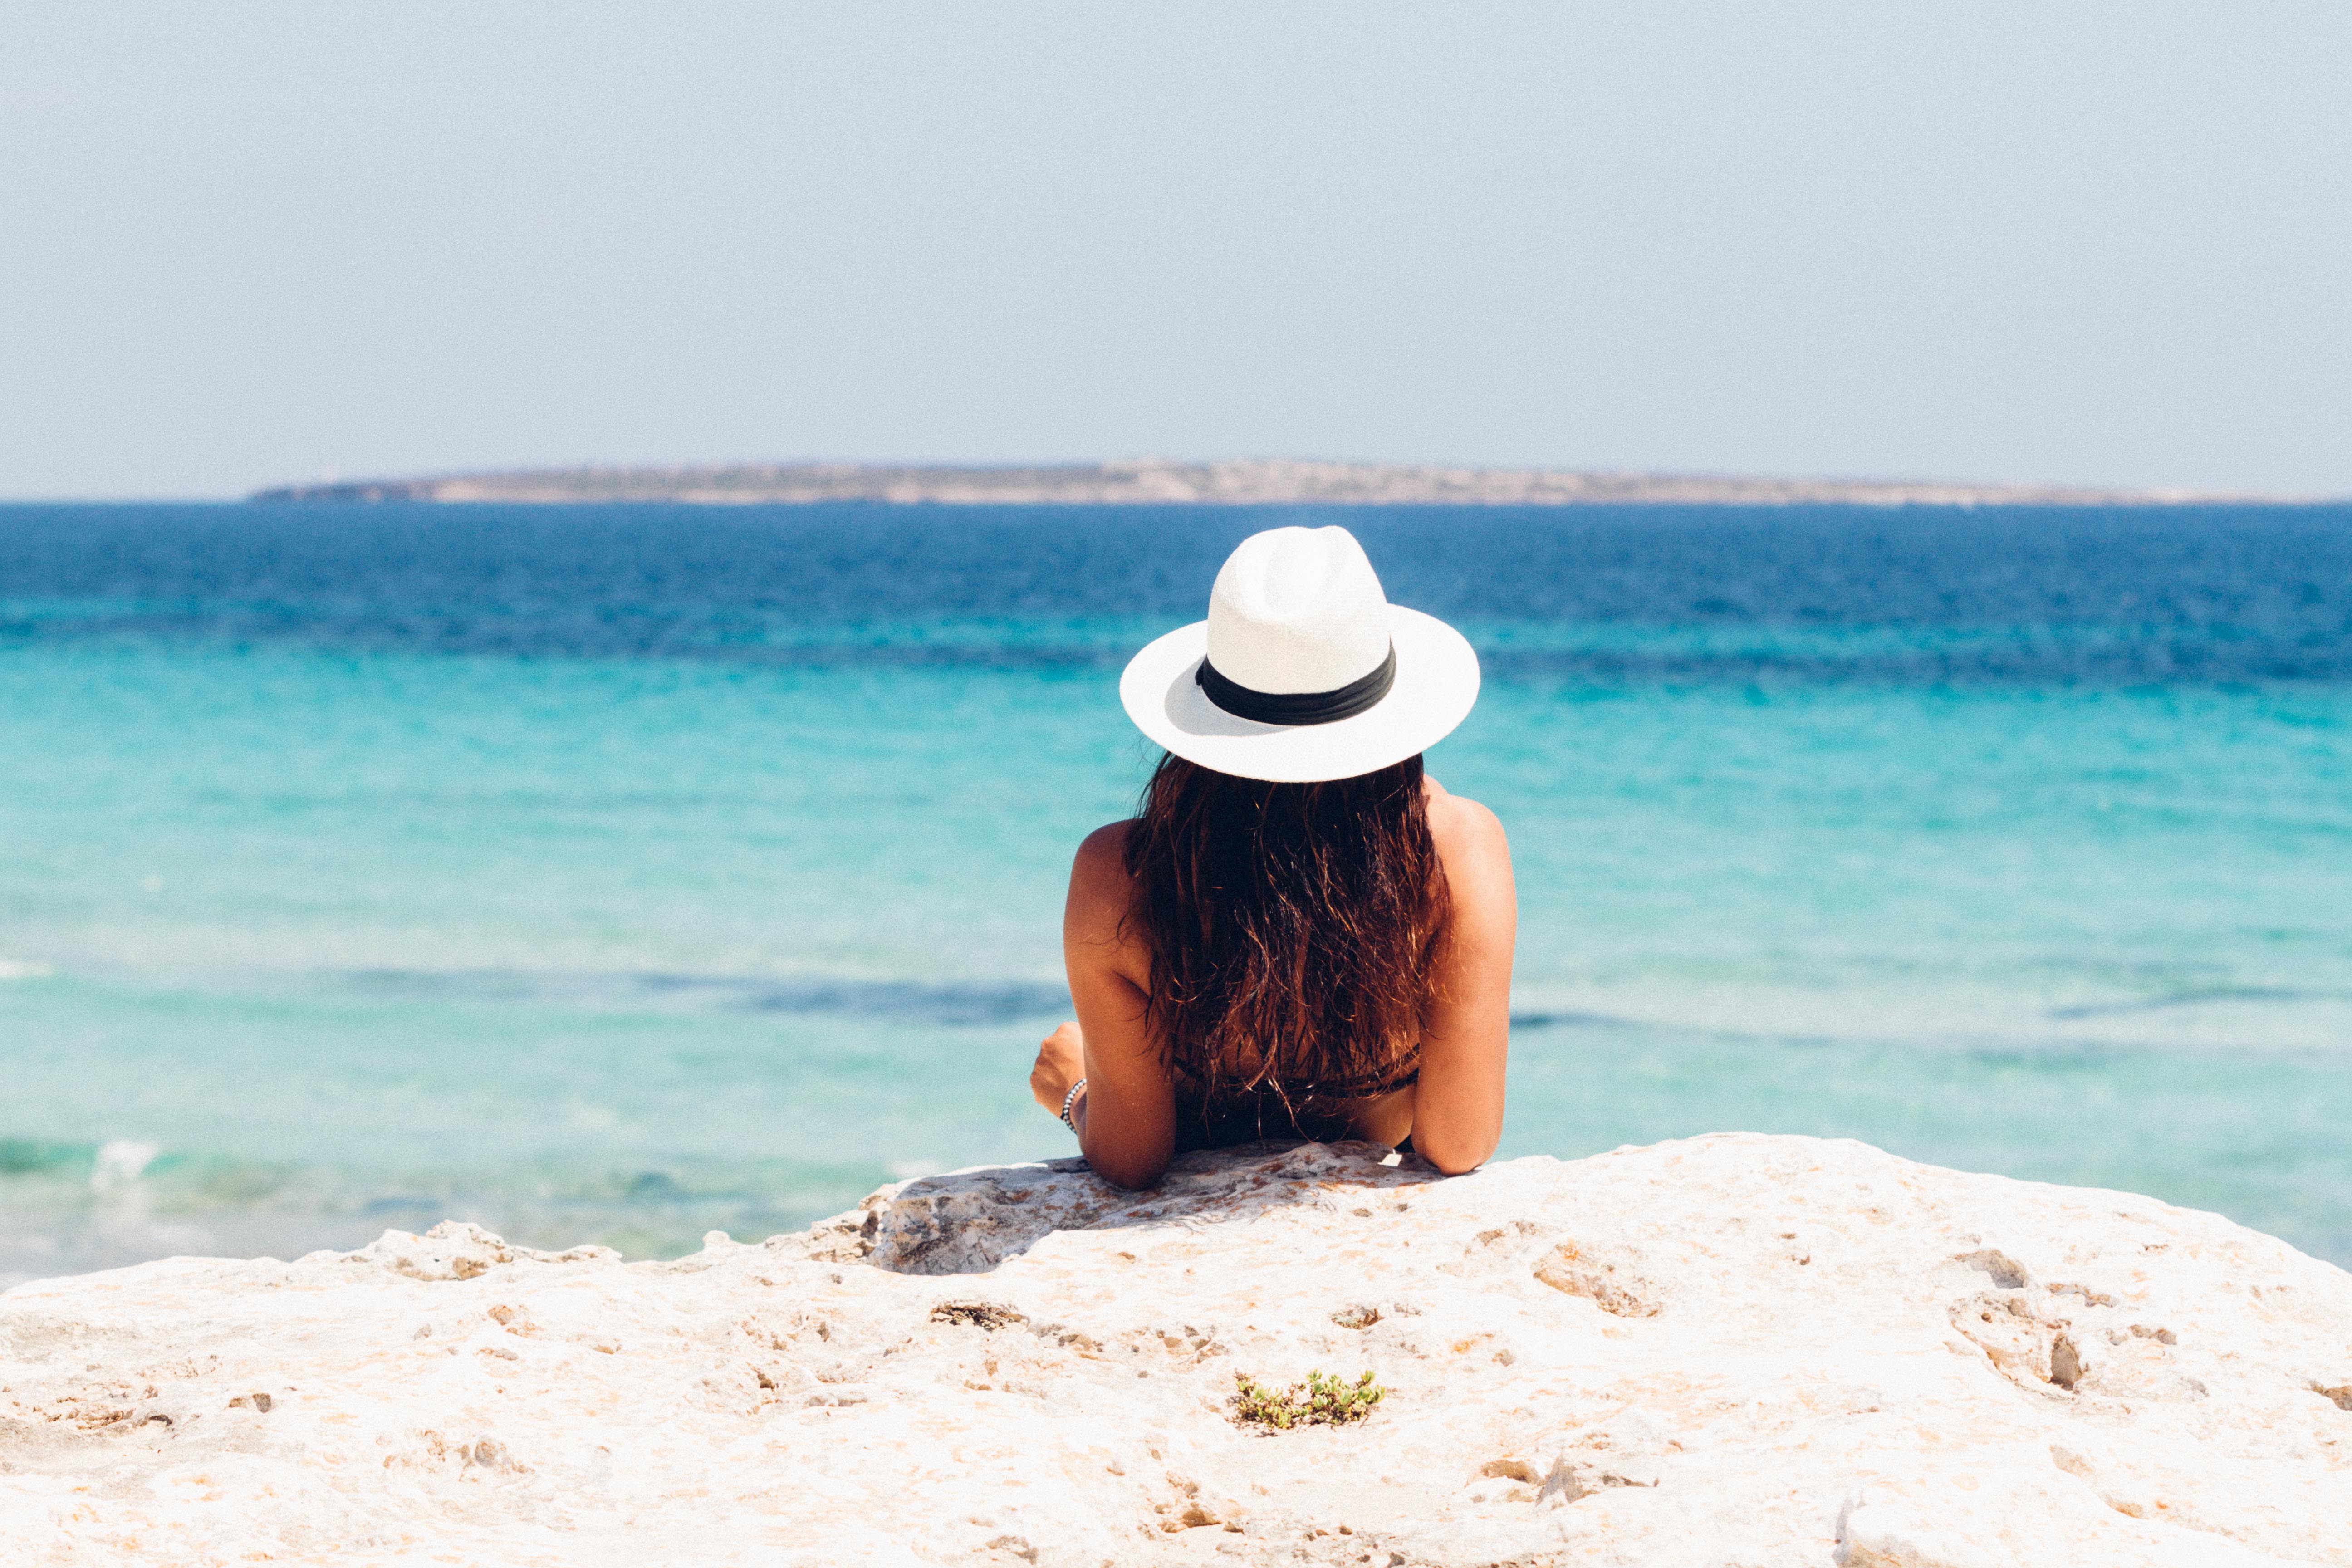
sea, hat, beach, sky, vacation, summer, sun hat, turquoise, ocean, beauty, skin, sitting, tan, sun tanning, headgear, joint, fashion accessory, fedora, tropics, photography, long hair, horizon, leisure, travel, coast, tourism, happy, sand